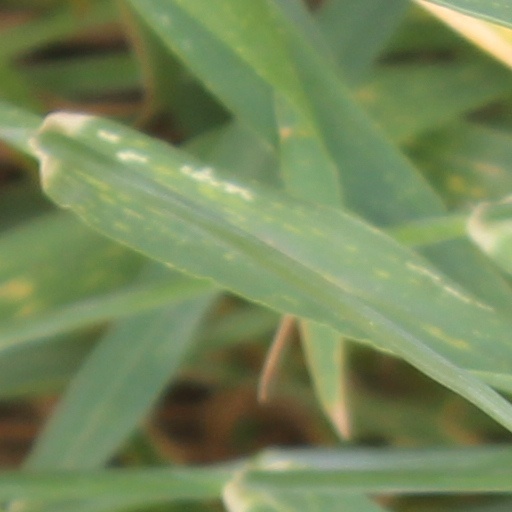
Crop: wheat